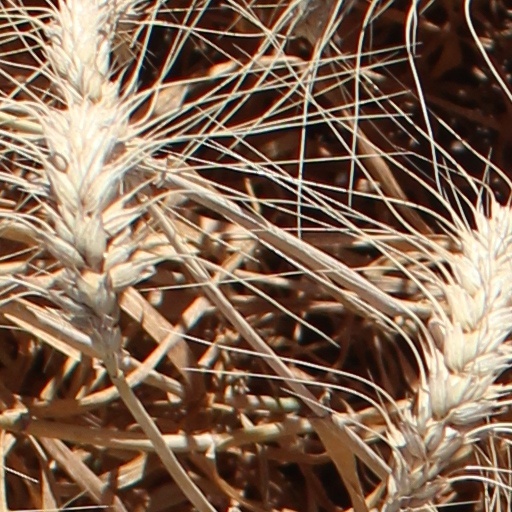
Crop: wheat